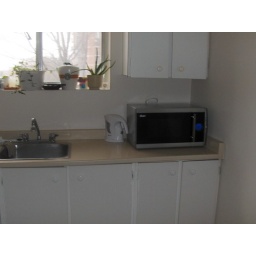
i love the window over the sink, the microwave has a blue light in it